Sima Yi

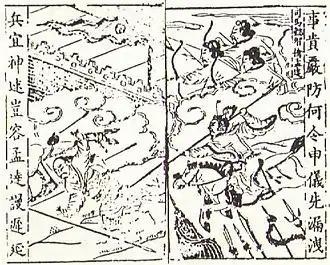
A Qing dynasty illustration of Meng Da's death at Xincheng.

After Cao Pi succeeded his father as the vassal King of Wei and Imperial Chancellor of the Han Empire in early 220, he enfeoffed Sima Yi as Village Marquis of Hejin and appointed him as his Chief Clerk.